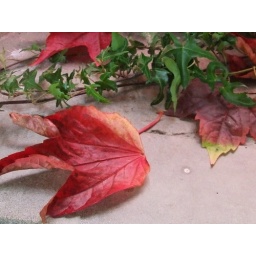
And rosy red leaves spilling over the window sills